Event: Nepal Earthquake
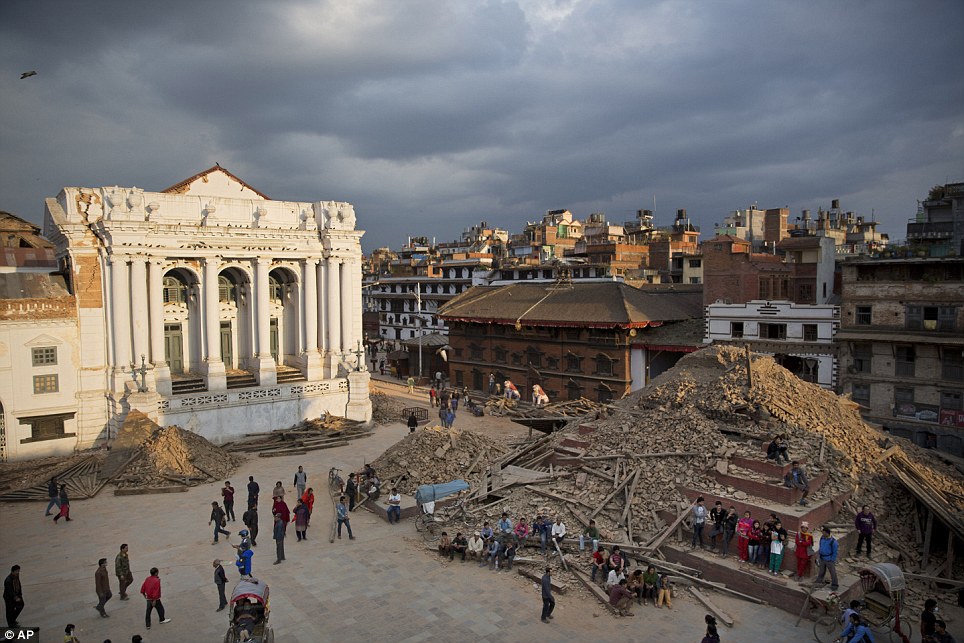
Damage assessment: damage